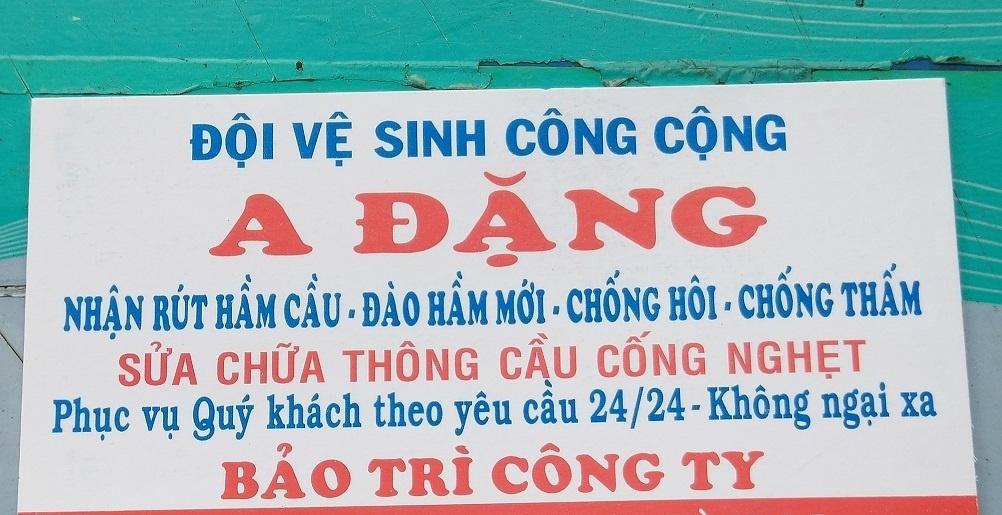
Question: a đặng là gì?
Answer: là đội vệ sinh công cộng